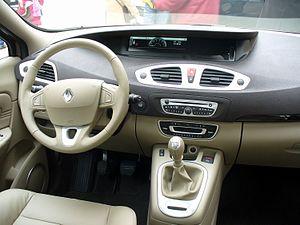
La Renault Scénic III, présentée en avant-première en mars 2009 au Salon international de l'automobile de Genève, est la troisième génération du monospace du constructeur français Renault. Pour répondre à la concurrence, et notamment face à la Citroën C4 Picasso qui avait ravi la première place des ventes de monospace en France à Renault, sa commercialisation en version Scénic de 5 places et Grand Scénic à 7 places, intervient courant 2009 à un tarif débutant à 19 900 €.
L’Institut industriel du Nord de France est un établissement supérieur français de recherche et de formation d'ingénieurs. Il succède à l'École des arts industriels et des mines de Lille en 1872. Il est couramment appelé Institut industriel du Nord ou IDN. Son cursus est devenu le programme de formation d'ingénieurs polyvalents de l'École centrale de Lille en 1991.